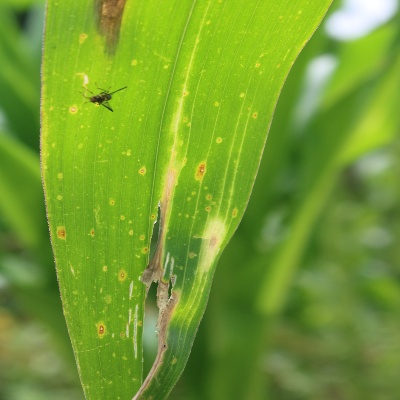
Crop: Maize
Condition: leaf spot